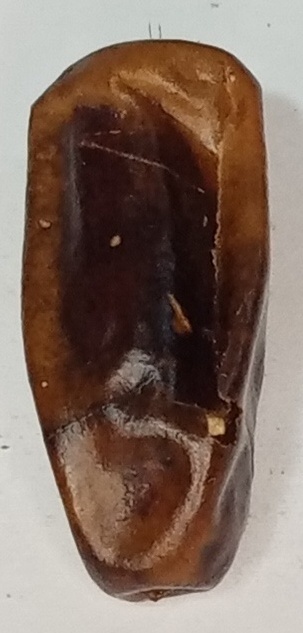
Variety: gajar
Size: small
Grade: grade-3